List of county routes in Greene County, New York

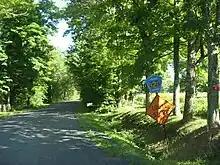
County Route 32C's lone reassurance marker in Ashland

County routes in Greene County, New York, are signed with the Manual on Uniform Traffic Control Devices-standard yellow-on-blue pentagon route marker.